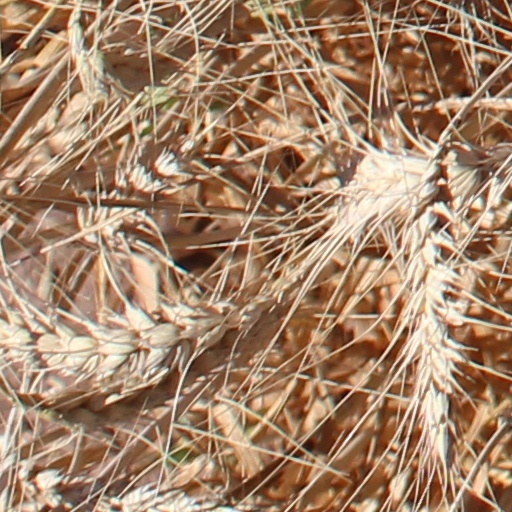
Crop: wheat